Donovan Strain

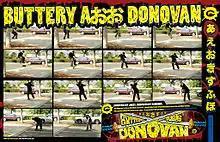
Donovan Strain skating in City Skateboards advertisement featured in Thrasher Magazine's January 2010 issue for his 2nd signature board

In 2010 Donovan got involved with the Make-A-Wish foundation when he was able to help grant a wish for a kid from Florida named Alex that requested to meet him.